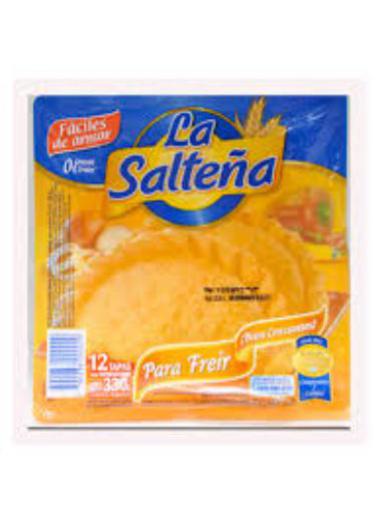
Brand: la saltena
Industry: Food